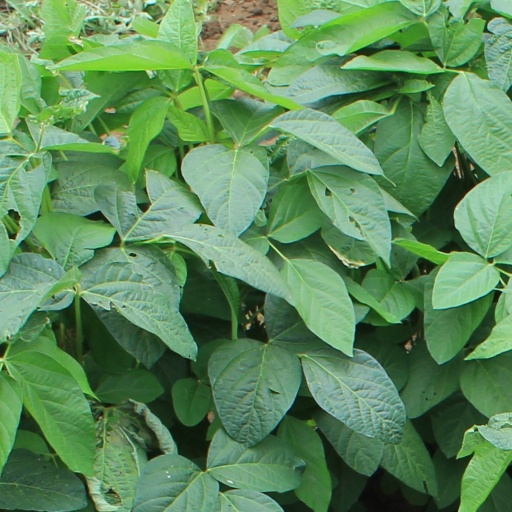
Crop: soybean